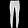
Label: Trouser